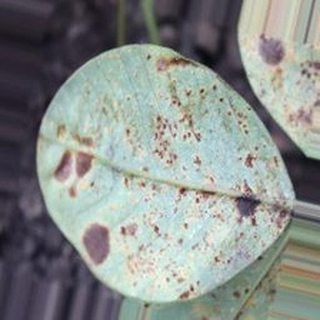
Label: groundnut_rust